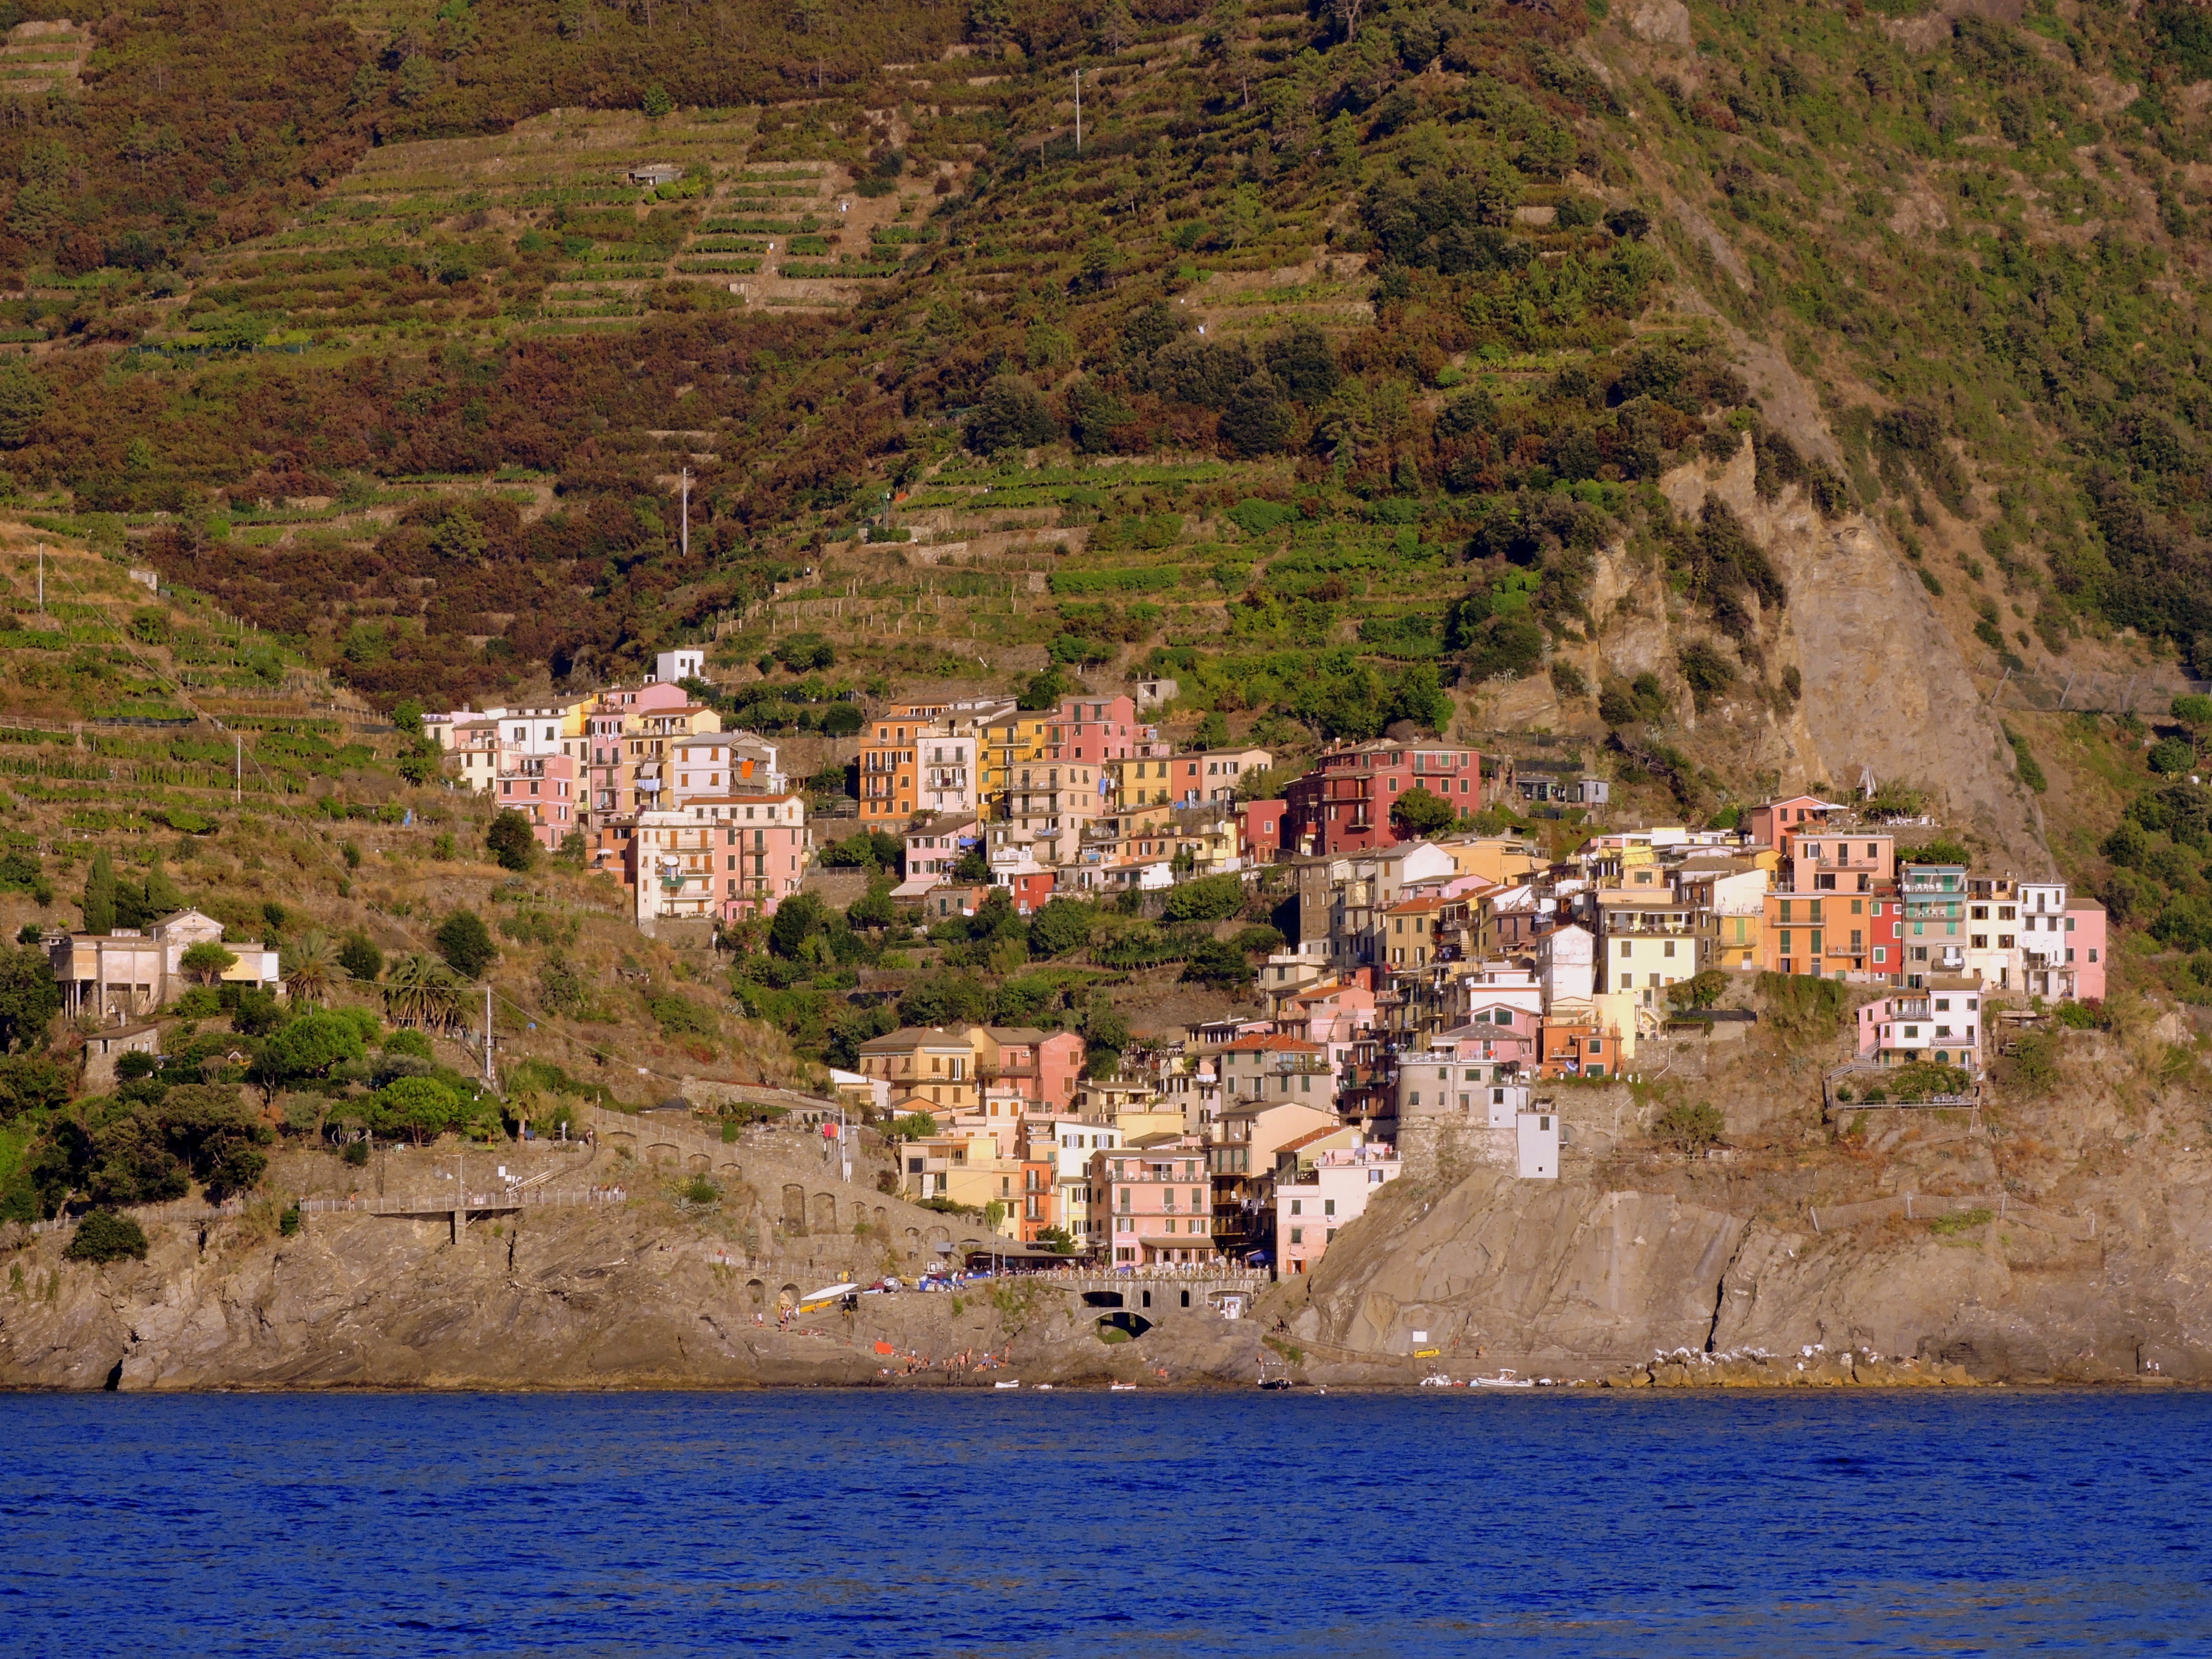
sea, coast, water, rock, mountain, town, village, cliff, bay, italy, fjord, colorful, terrain, colors, manarola, houses, liguria, cinque terre, aerial photography